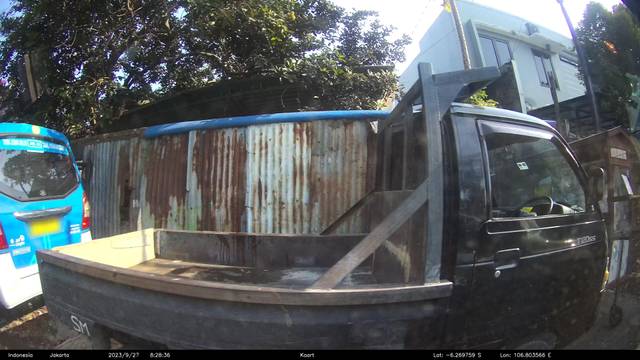
Region: Indonesia
Coordinates: -6.27, 106.804